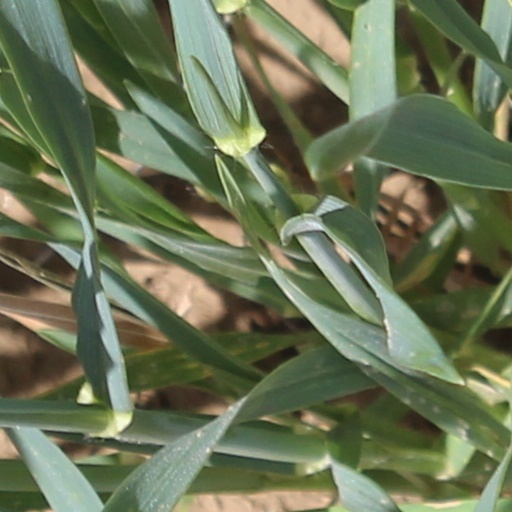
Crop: wheat